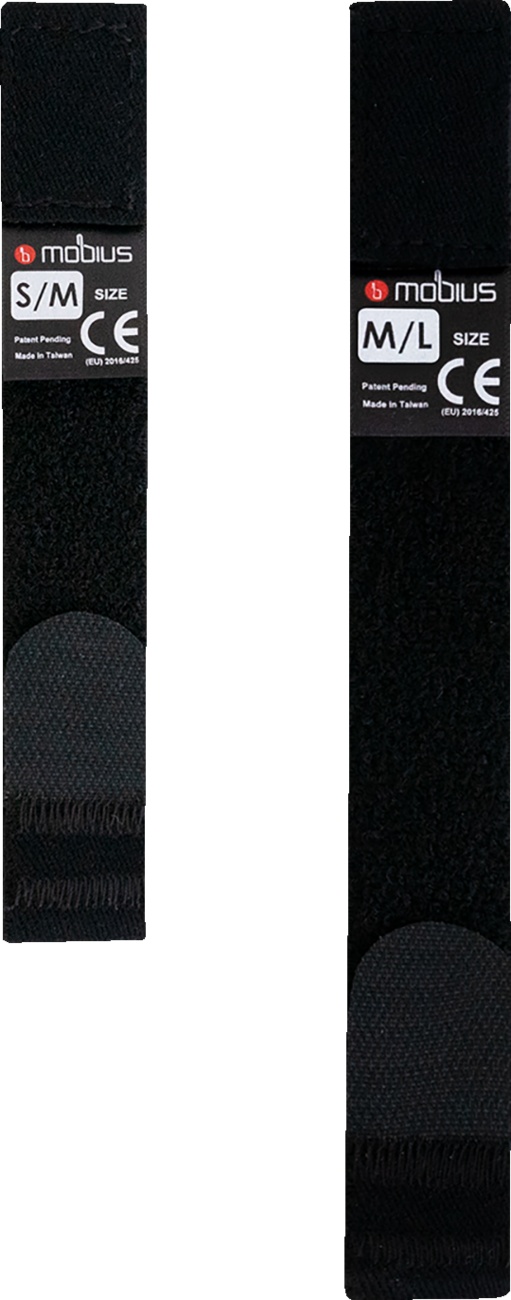
MOBIUS Velstrch Wrist Strap - M/L 6202211
Includes one replacement Velstretch strap for the X8 Wrist Brace
Brand: MOBIUS
Category: Electronics > Electronics Accessories > Computer Components > Input Device Accessories > Game Controller Accessories > Game Controller Carrying Cases